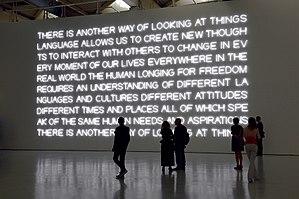
Maurizio Nannucci est un artiste italien.